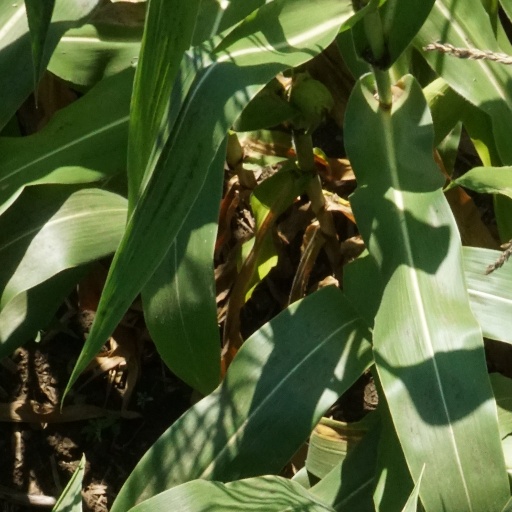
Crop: maize; corn